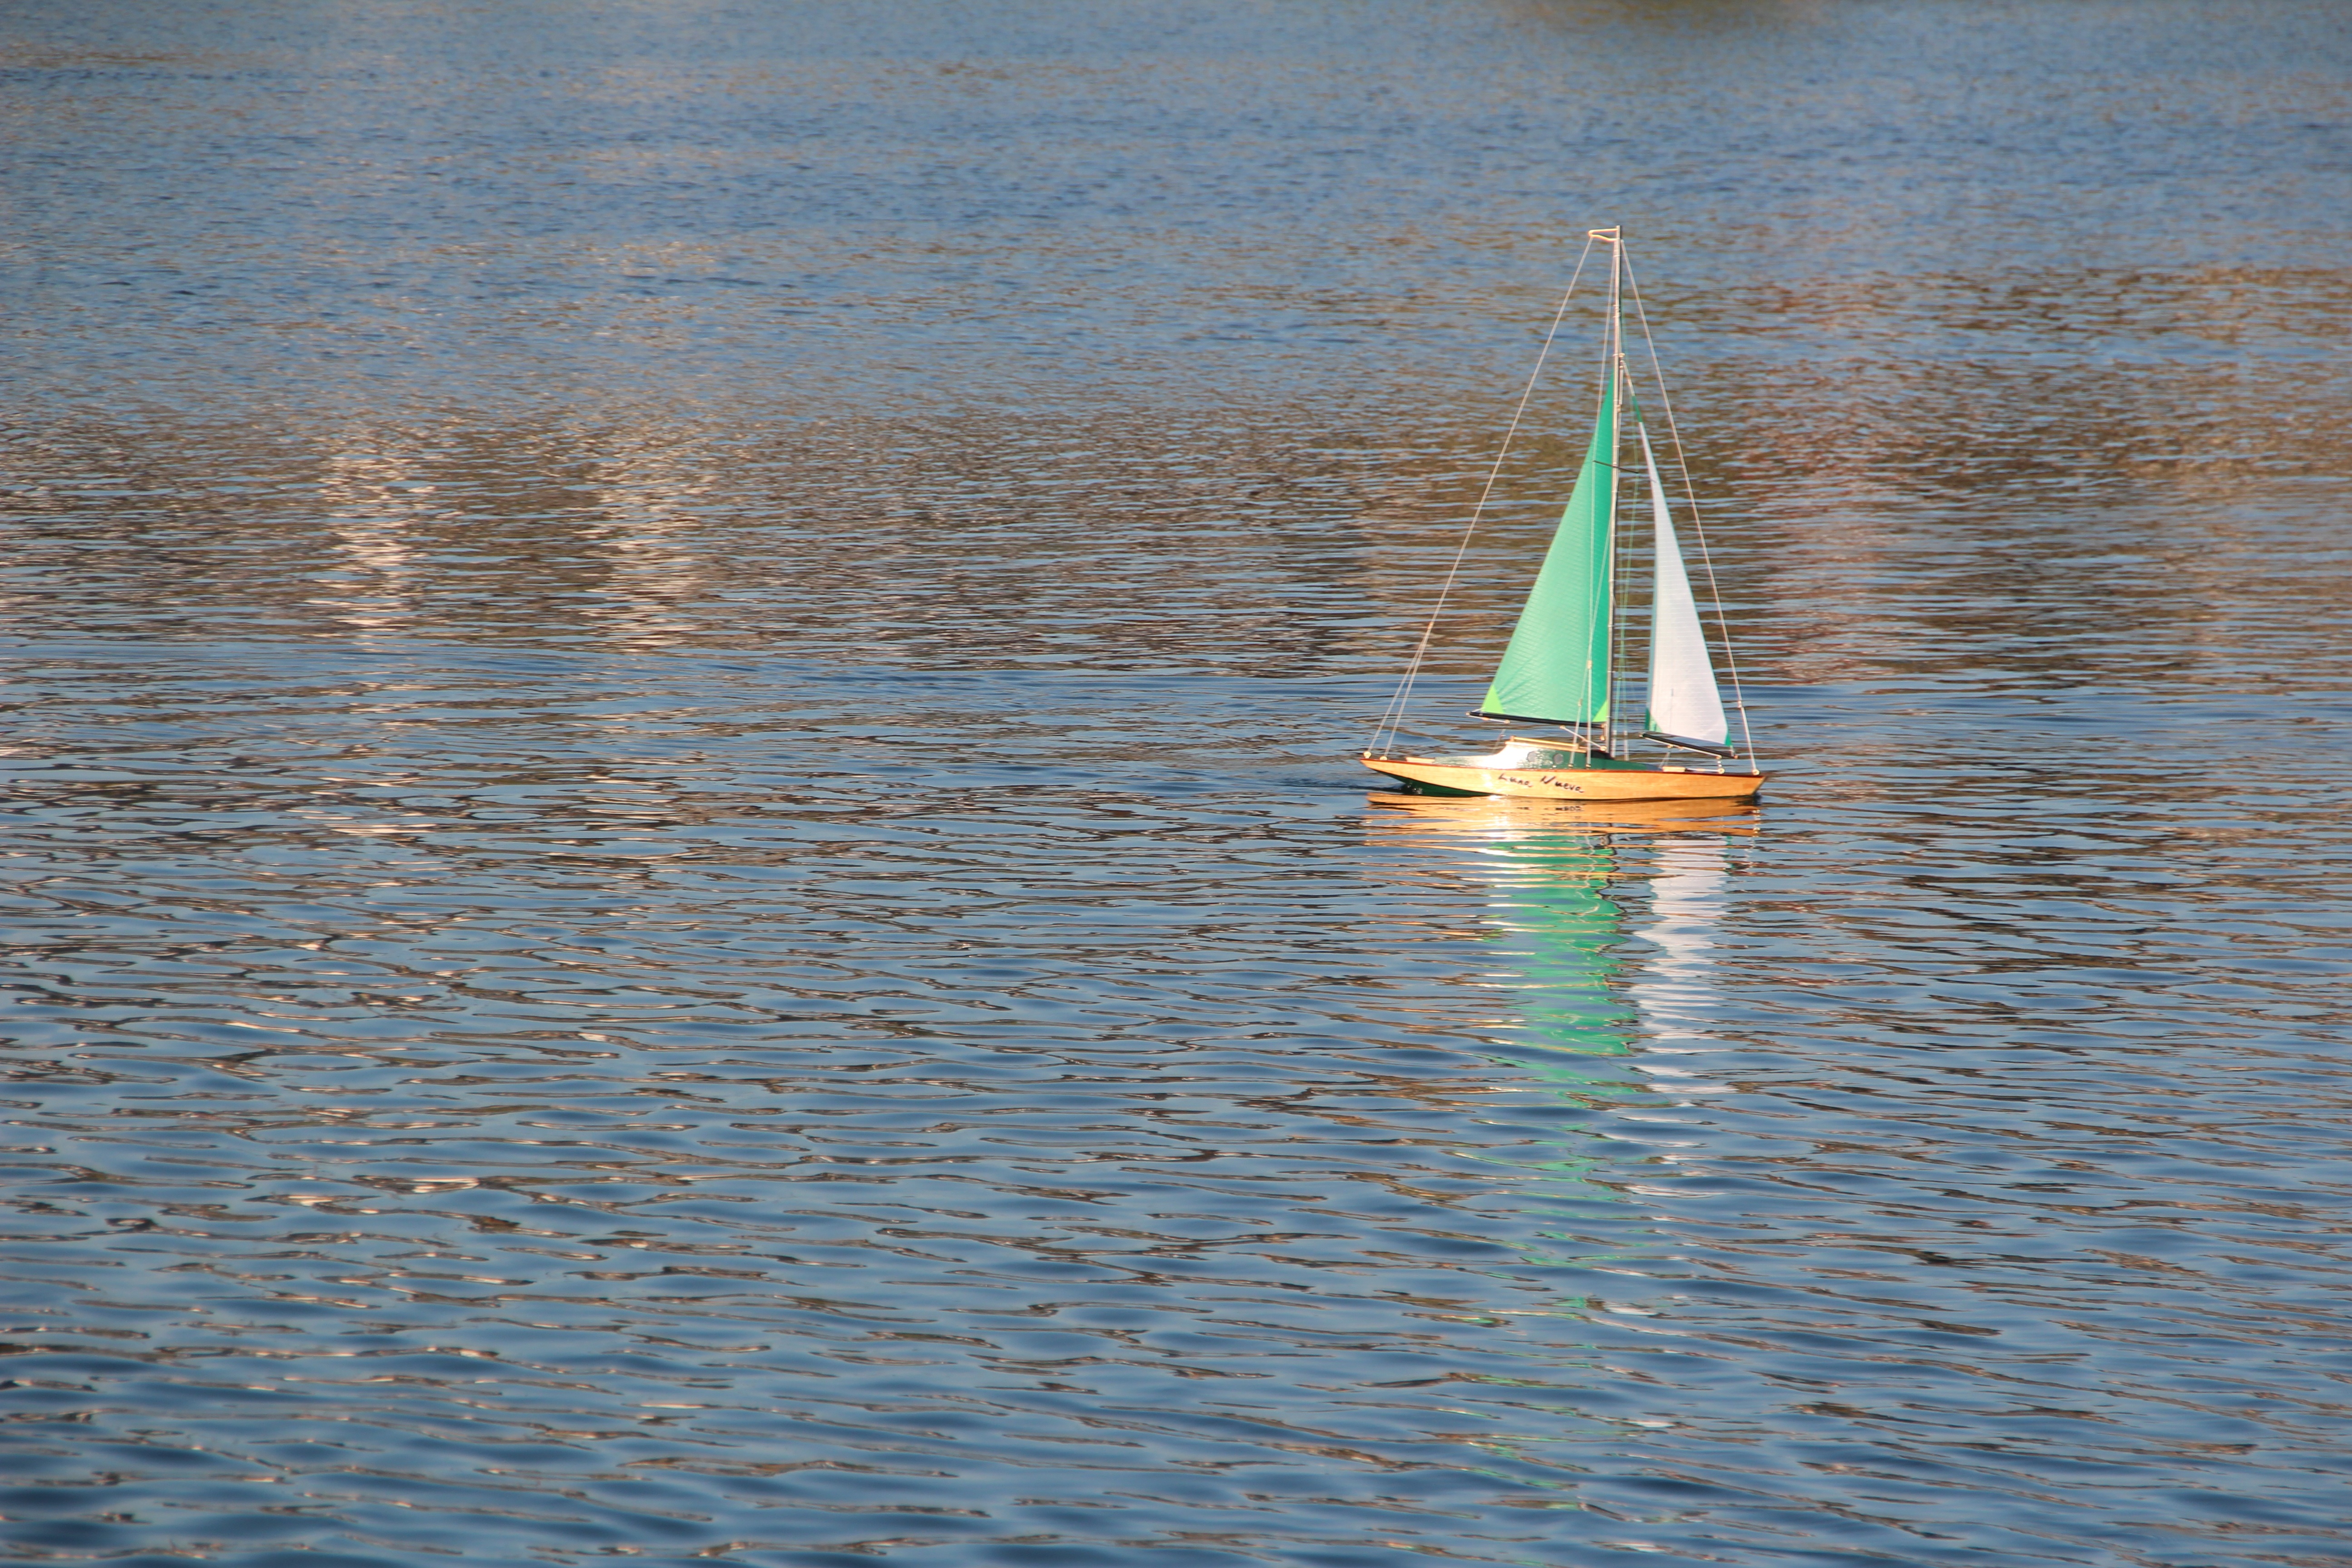
sea, water, boat, lake, boot, reflection, vehicle, sailboat, model ship, boating, sail, watercraft, remotely controlled, model boat, watercraft rowing